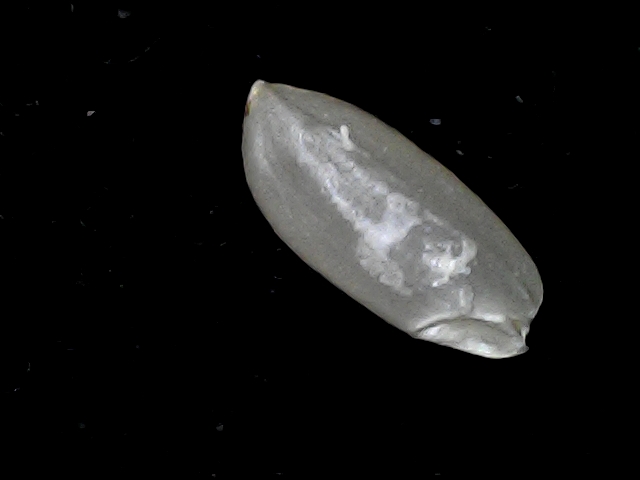
Rice variety: BD39